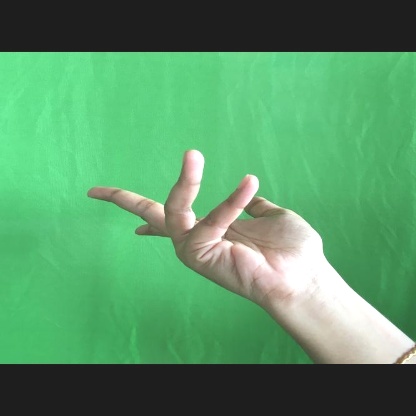
Mudra: Alapadmam